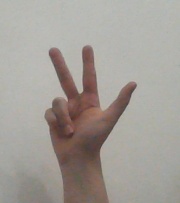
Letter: al